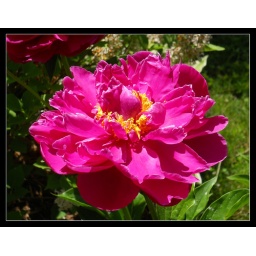
Photographed this burst of springtime cheer on June 6, next door a friend's home in northwest. Ann Arbor.